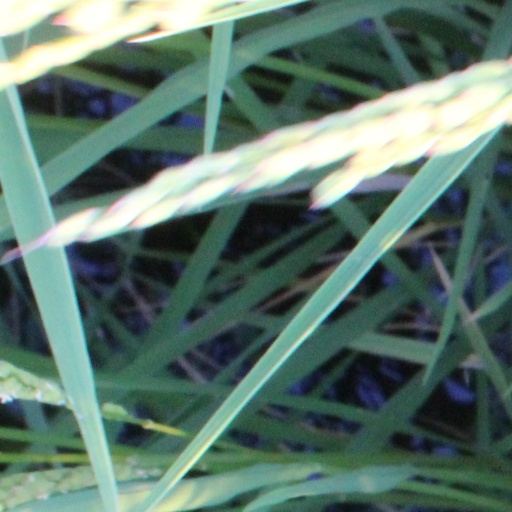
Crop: rice